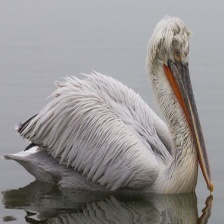
Species: DALMATIAN PELICAN
Scientific name: PELECANUS CRISPUS